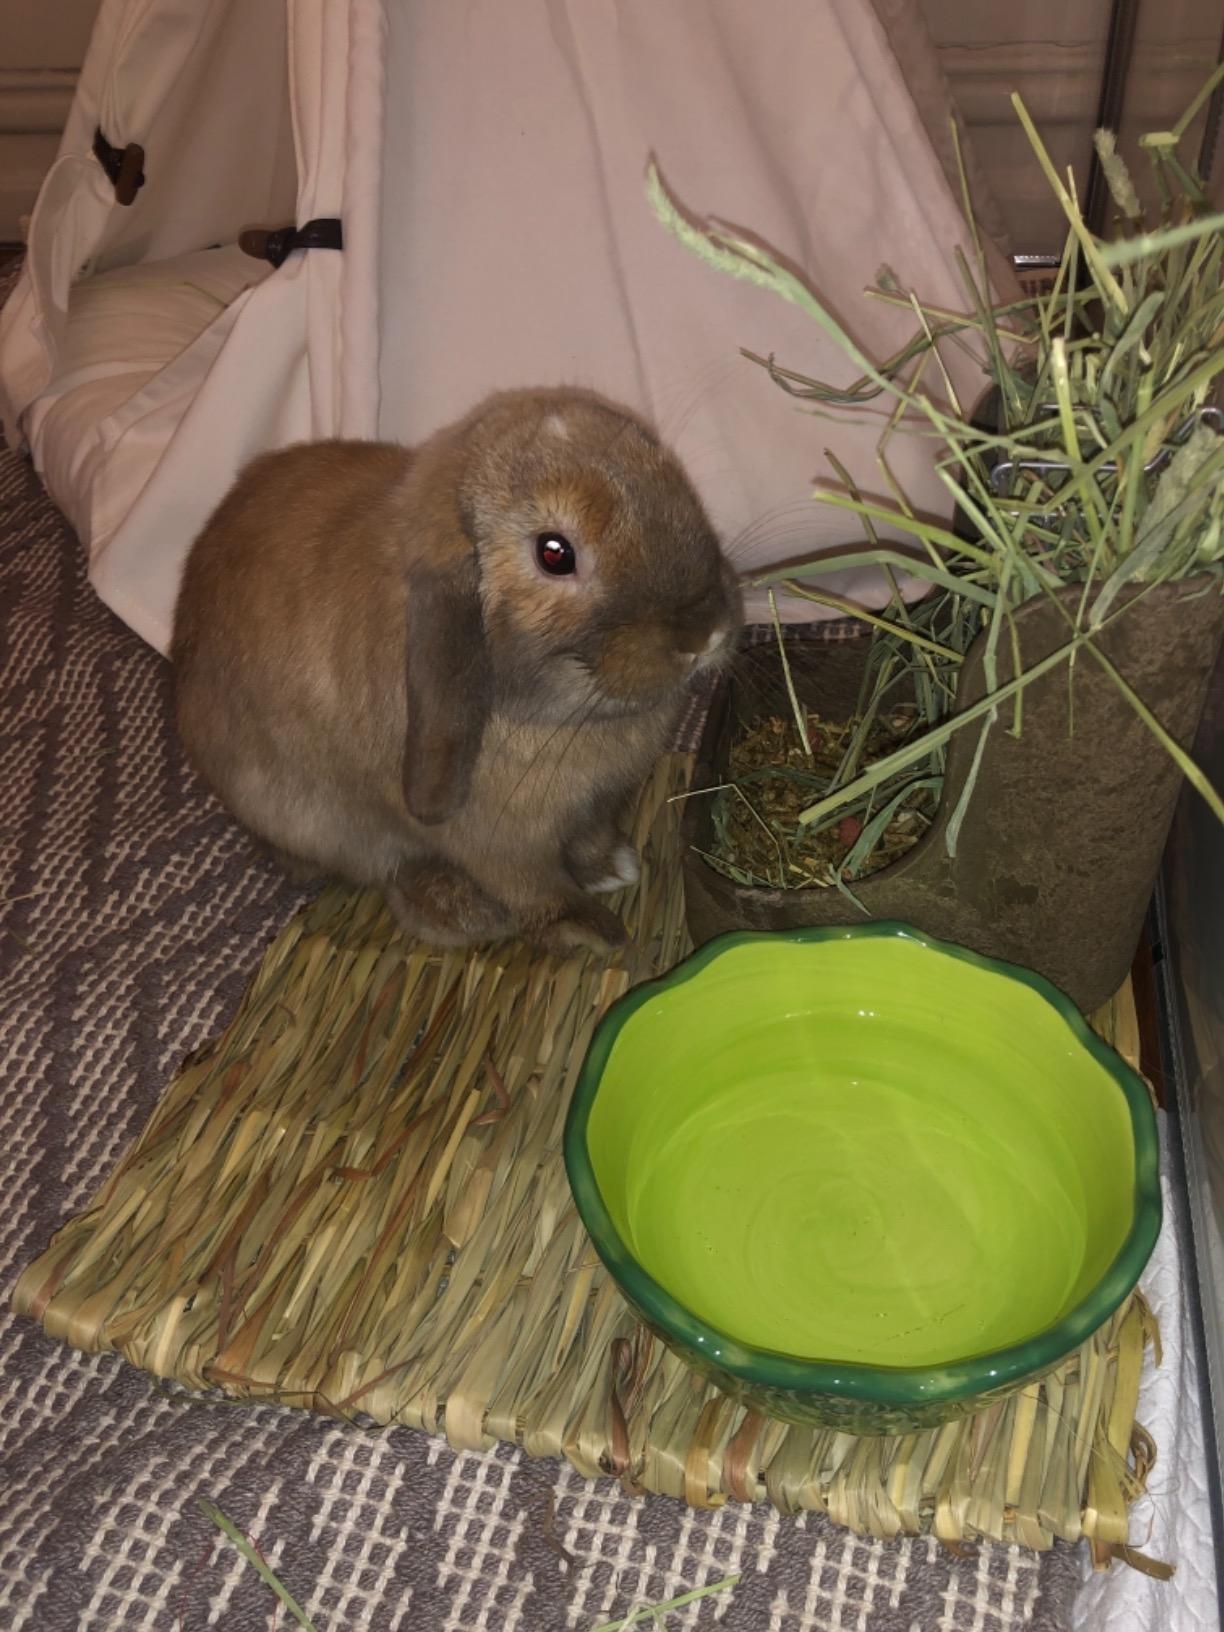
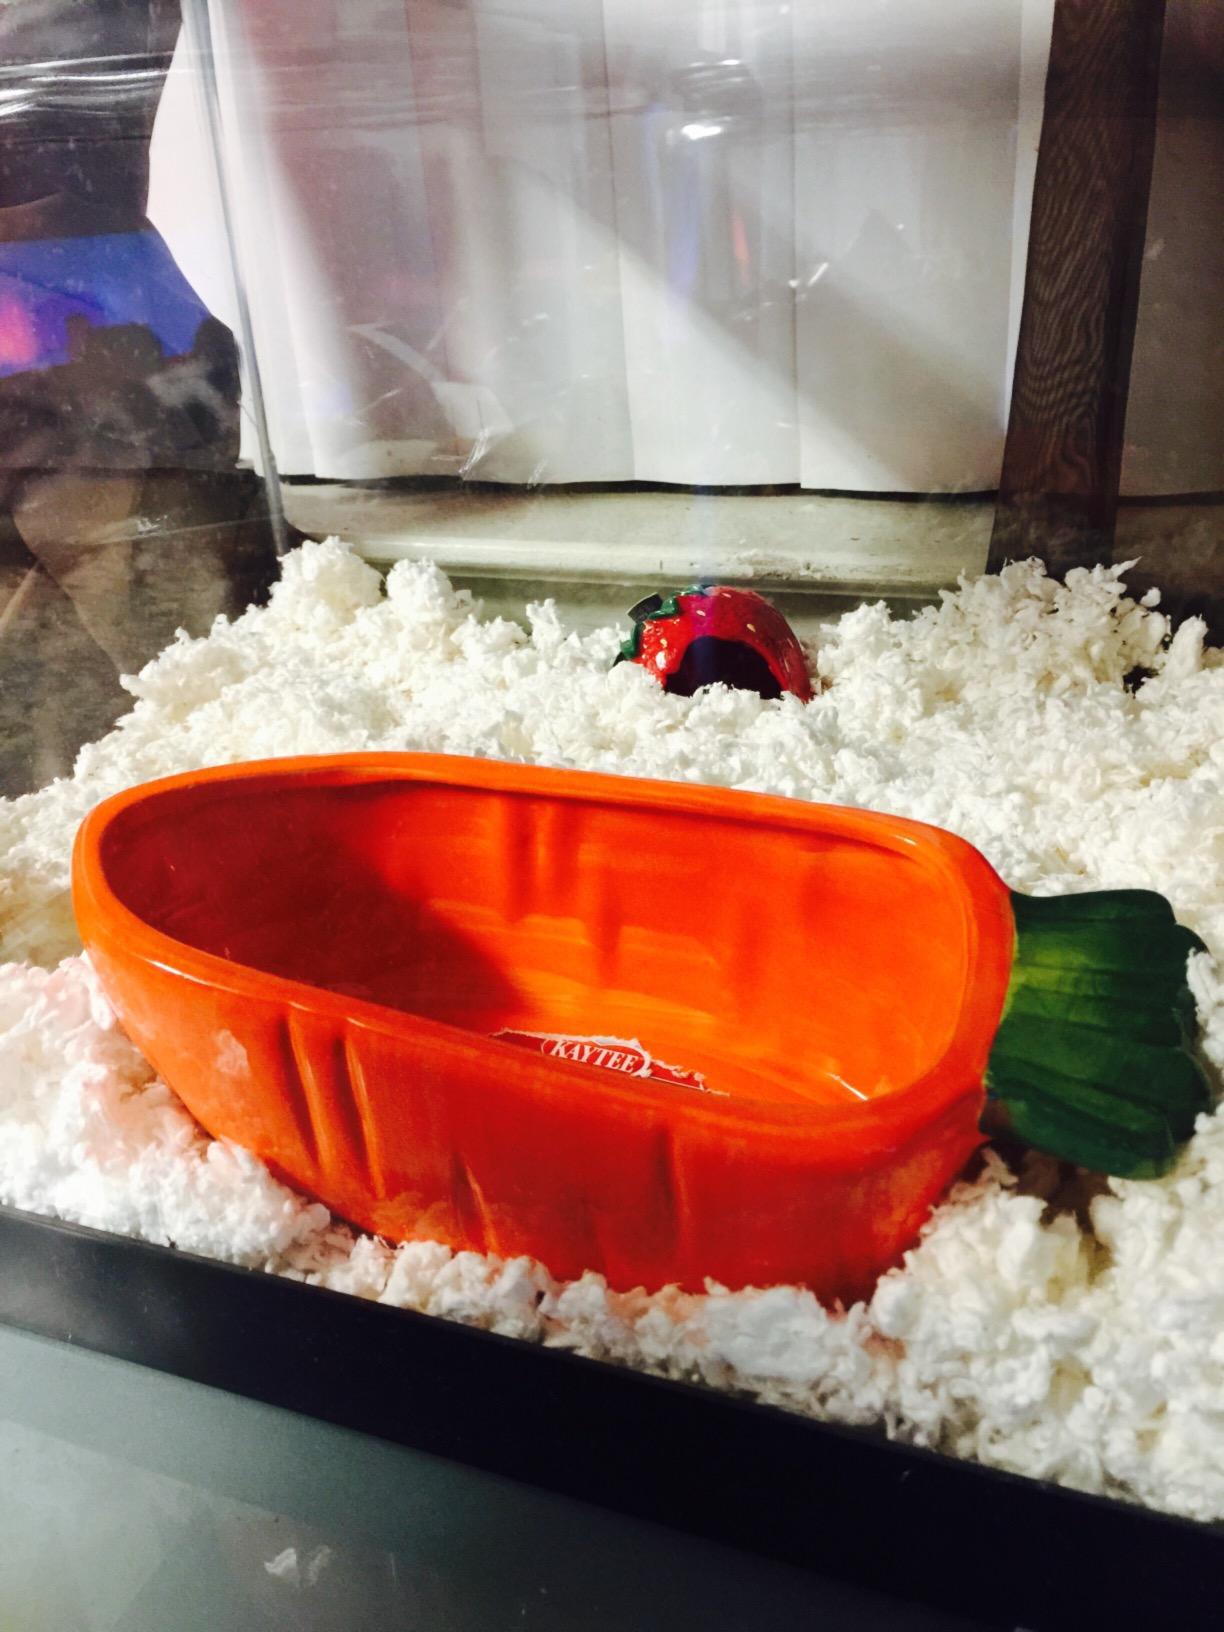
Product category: items_bowl
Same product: no